Ōdaka Station

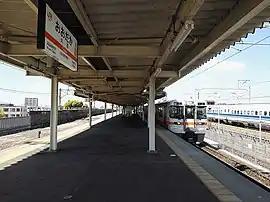
Platform

is a railway station in Midori-ku, Nagoya, Japan, operated by Central Japan Railway Company (JR Tōkai).Ōdaka Station is served by the Tōkaidō Main Line, and is located 353.6 kilometers from the starting point of the line at Tokyo Station.